List of Superiors General of the Congregation of the Mission

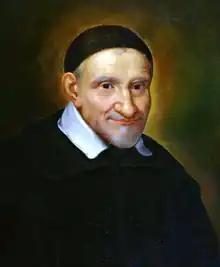
First Superior General, Vincent de Paul

List of Superiors General of the Congregation of the Mission.